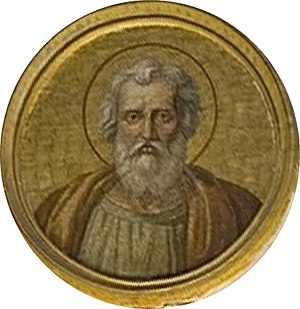
Modpave Felix 2.
Modpave Felix 2. var Roms biskop 355-358. Dette var på den tid normalt ensbetydende med, at man var pave, men den romersk-katolske kirke betegner ham som modpave. I 356 blev han ophævet til pavestolen, da pave Liberius 1. blev landsforvist af kejser Constantius II for at nægte at deltage i fordømmelsen af Athanasius af Alexandria. Valget af Felix gik imod den generelle stemning i byen, hvor der var stor sympati for Liberius, og hvor befolkningen derfor havde indgået et fælles løfte om ikke at anerkende nogen anden biskop, så længe Liberius stadig var i live. Indsættelsesceremonien for Felix blev gennemført af visse prælater tilhørende hoffet. I 357 lod Constantius sig overtale af en indtrængende bøn blandt indflydelsesrige romerske kvinder til at give Liberius amnesti, hvis han blot ville gå over til en halv-ariansk tro. Samtidig gav Constantius ordre til, at de to biskopper skulle regere i fællesskab, men da Liberius det følgende år drog ind i Rom, blev han modtaget med så stor entusiasme af alle dele af byen, at Felix fandt det klogest at forlade byen straks.